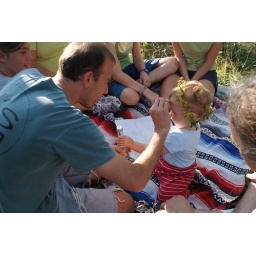
camping at loft mountain in the blue ridge